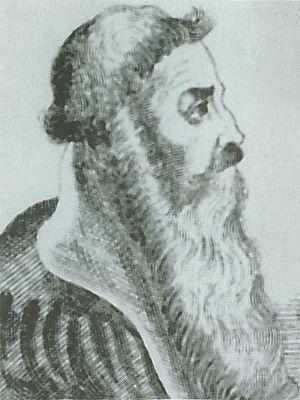
Gerhard Geldenhauer est un humaniste et théologien luthérien.